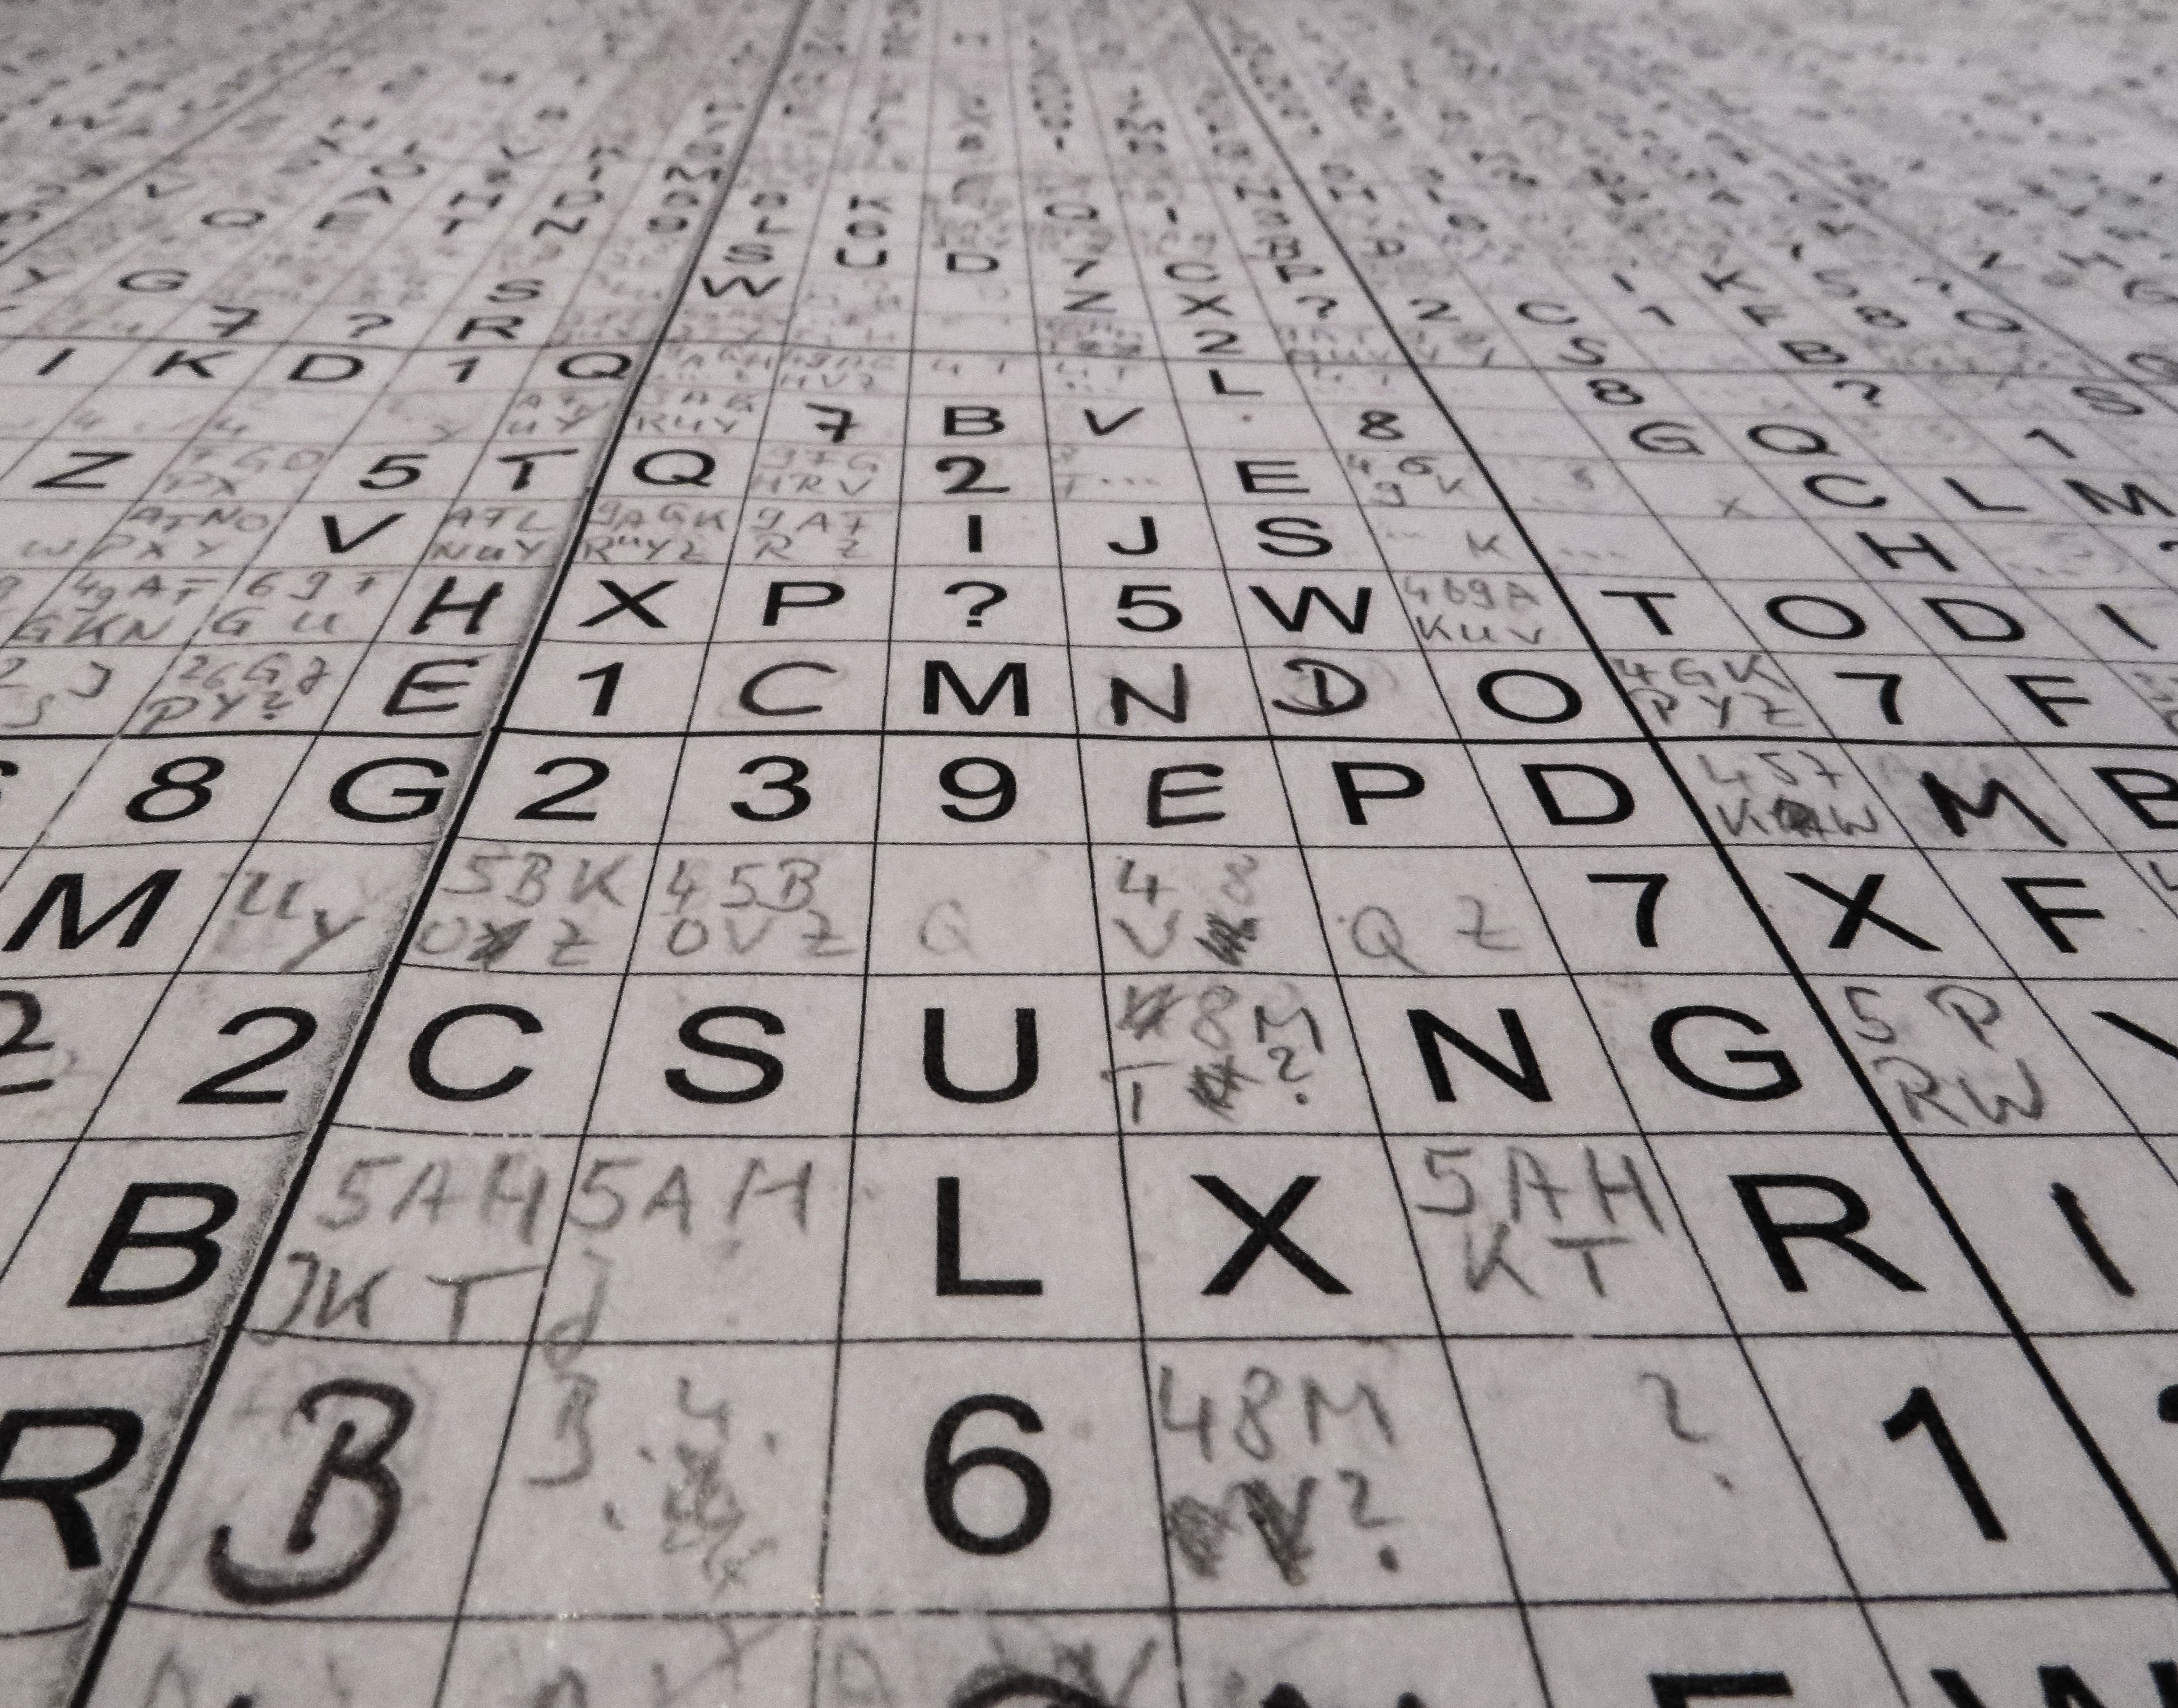
black and white, number, pattern, line, monochrome, leisure, font, design, text, handwriting, mathematics, letters, leave, abc, difficult, combine, solve, rates, puzzles, pay, sudoku, number puzzle, logic, monochrome photography, logically, stock photography, denksport